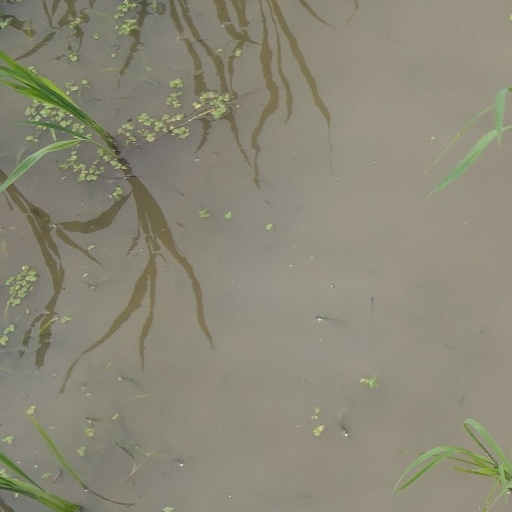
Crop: rice